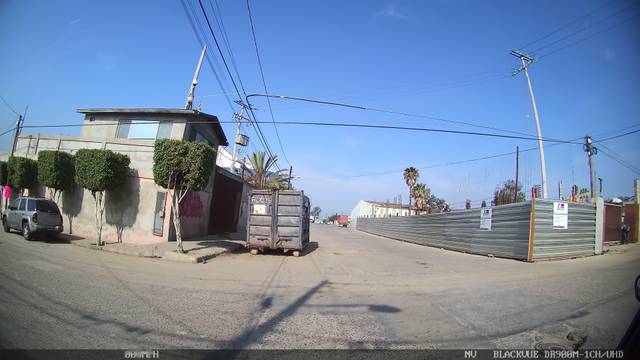
Region: Mexico
Coordinates: 32.532, -117.011